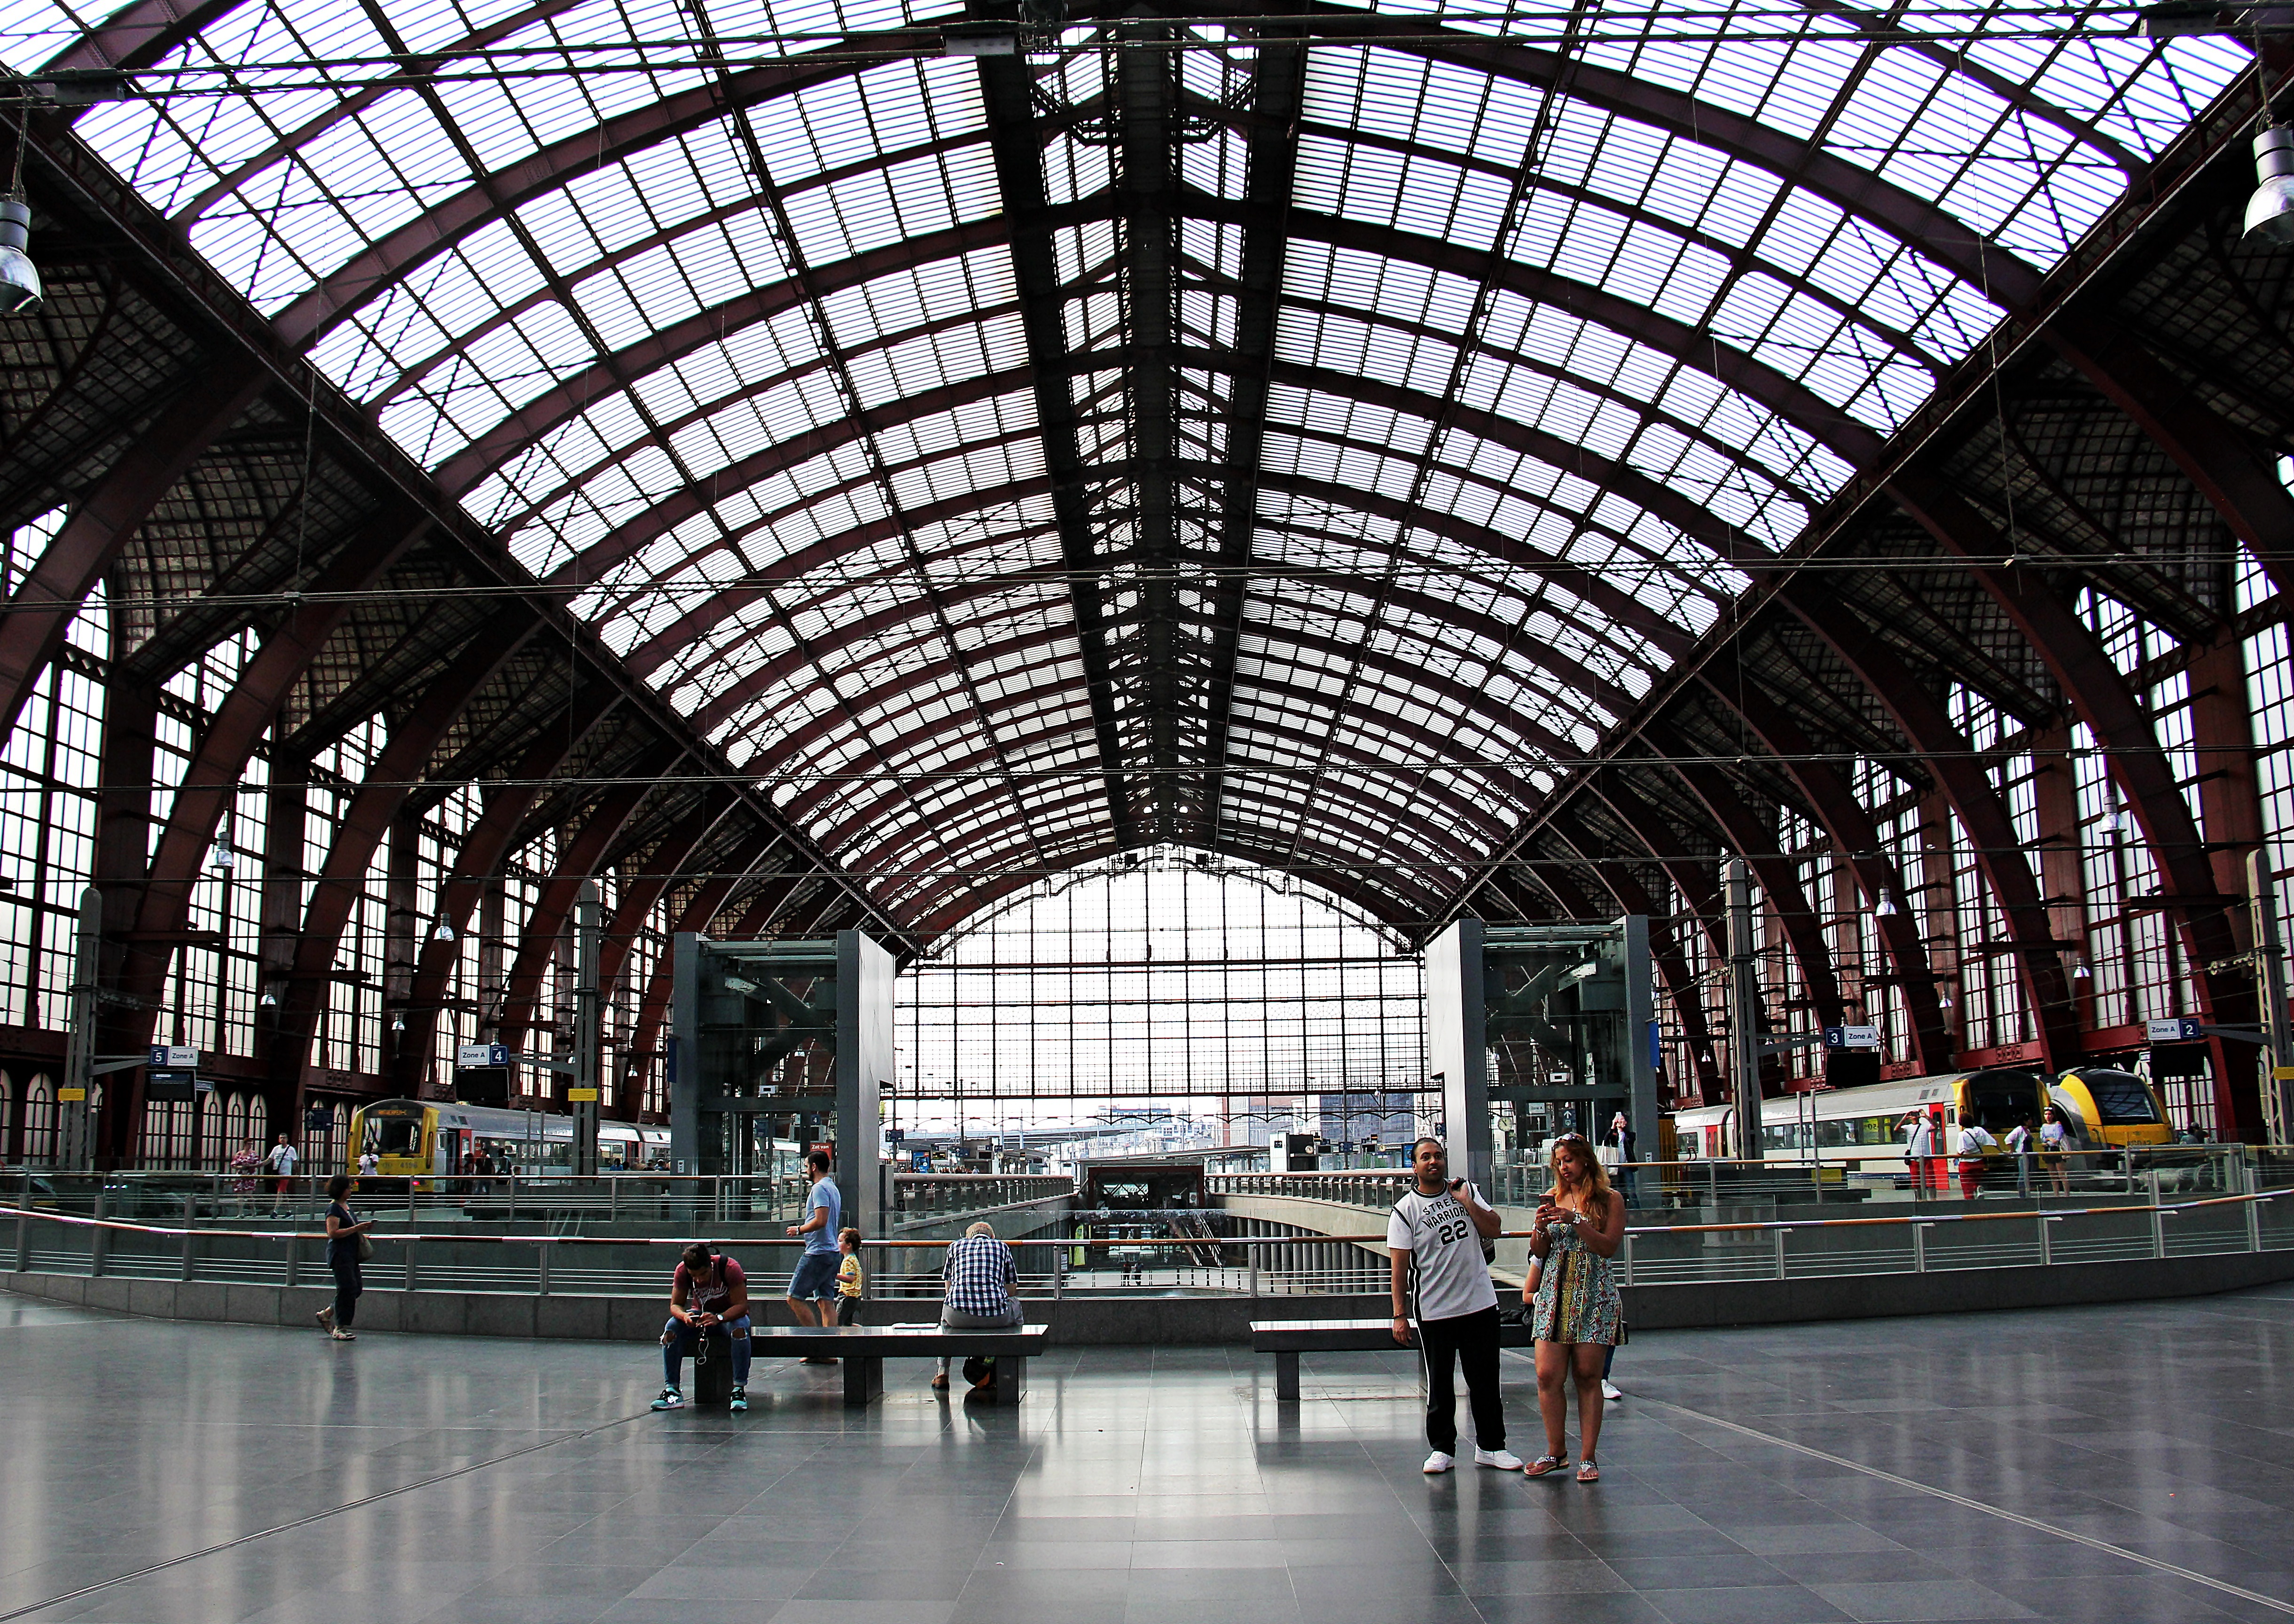
architecture, railway, traffic, glass, building, train, travel, steel, arch, hall, plaza, train station, platform, airport terminal, metro station, departure, arrival, infrastructure, symmetry, railroad track, trains, iron, arcade, tourist attraction, railway station, central station, farewell, retail, concourse, gleise, rail traffic, travellers, steel structure, iron construction, shopping mall, those arriving by train, round roof, urban area, metropolitan area